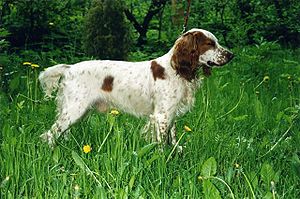
Spaniel / Racer / Moderne
Spaniel tilhører en undergruppe med hunde som bliver avlet som apporterende jagthunde, men som oprindelig var såkaldte stødende jagthunde af setter typen. Flere racer regnes også primært som stående jagthunde, og bliver derfor listet blandt disse af FCI. Nogen racer fungerer imidlertid kun som selskabshunde i dag, og listes derfor blandt disse.